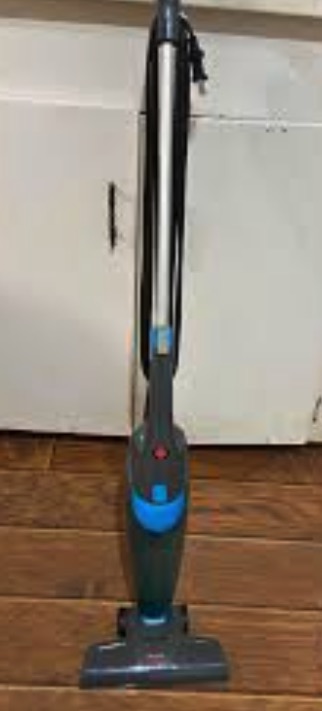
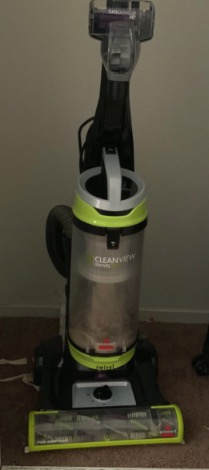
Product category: items_vacuum
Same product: no